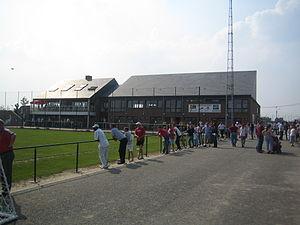
Le Futurosport est le centre d'entraînement et de formation du Royal Excel Mouscron, club de football de Division 1 basé à Mouscron.